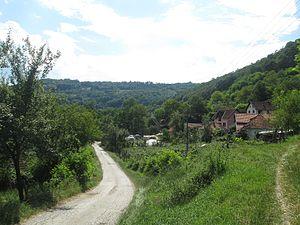
Otanj est un village de Serbie situé dans la municipalité de Požega, district de Zlatibor. Au recensement de 2011, il comptait 322 habitants.